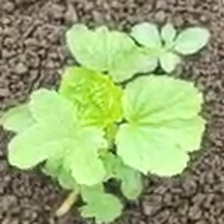
Weed species: Little_Mallow(Malva parviflora)